John Quincy Adams

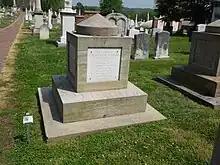
Adams's cenotaph at the Congressional Cemetery

In the 1830s, slavery emerged as an increasingly polarizing issue in the United States. A longtime opponent of slavery, Adams used his new role in Congress to fight it, and he became the most prominent national leader opposing slavery. After one of his reelection victories, he said that he must "bring about a day prophesied when slavery and war shall be banished from the face of the Earth". He wrote in his private journal in 1820: